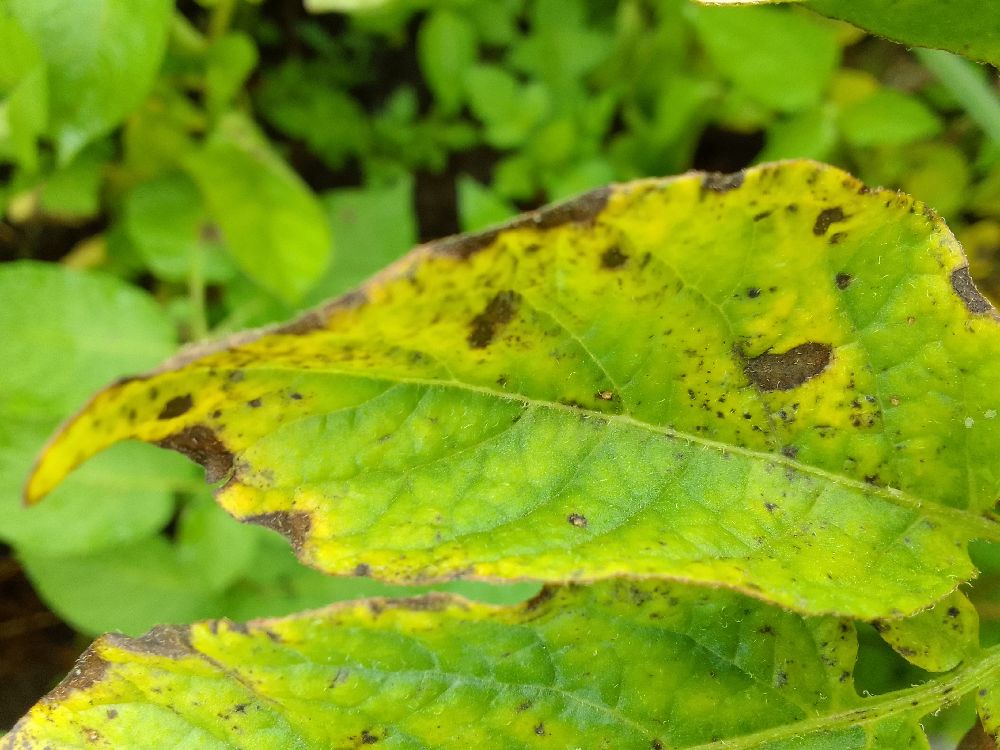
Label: Early blight